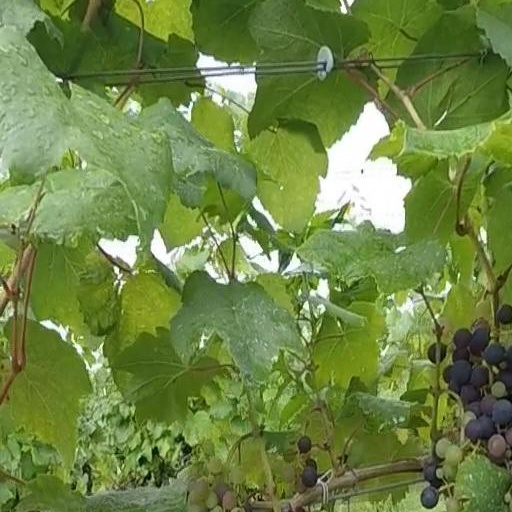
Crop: grape